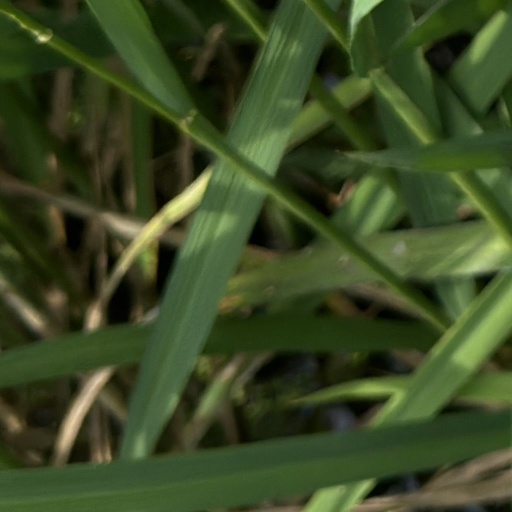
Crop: rice